Trees of Pakistan

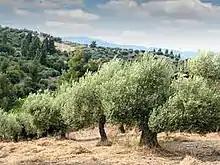
Olive trees in Pakistan

The Deodar Tree is the official national tree of Pakistan. Its name is derived from 'Sanskrit' and means "Wood of the God". It is amongst the tallest trees in the country, reaching heights of around 40-50 meters, with trunks up to 3 meters in diameter.